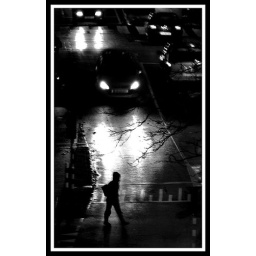
Wanderer catched under the car light while crossing the street in Hooigracht in Leiden